Buddhism in Mongolia

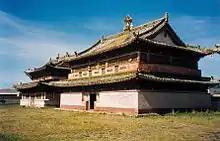
Temple at Erdene Zuu monastery established by Abtai Khan in the Khalkha heartland in the 16th century

The Mongols returned to shamanic traditions after the collapse of the Yuan dynasty in 1368.